Question: Please indicate a possible affordance area of hit_baseball_bat that can be used for hitting
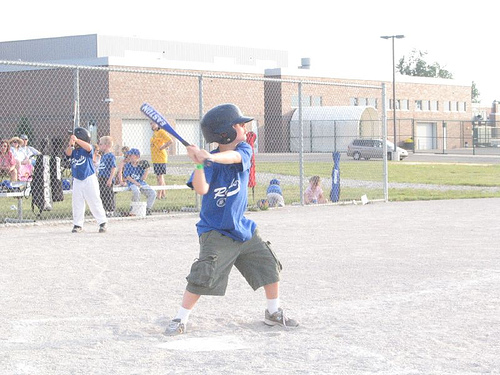
Answer: [142.517, 101.371, 170.462, 129.316]